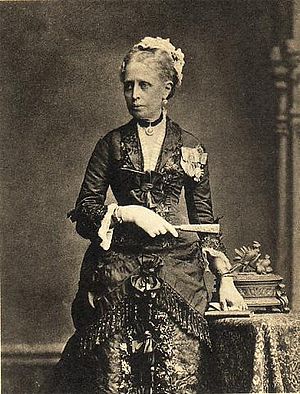
Ida Marie Bille
Ida Marie Bille
Ida Marie Bille, født komtesse Bille-Brahe var en dansk adelsdame.